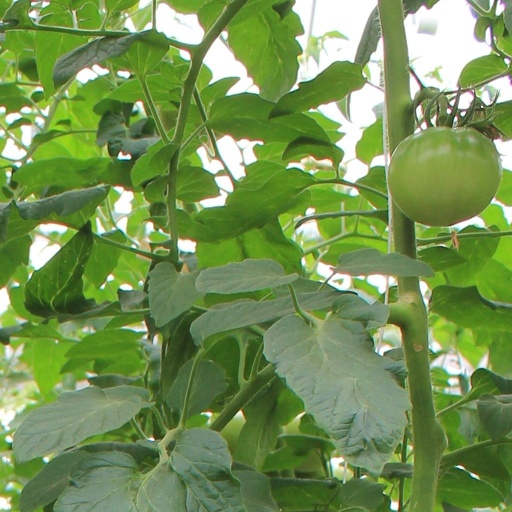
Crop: tomato